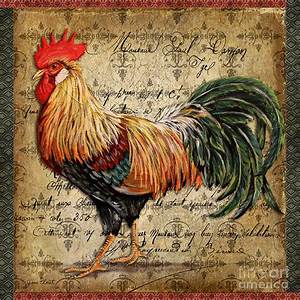
Label: gallina